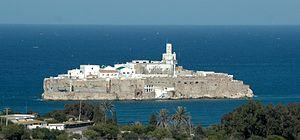
Le Peñón de Alhucemas, encore appelé par les Rifains du nord du Maroc île de Nekkor, est une petite île méditerranéenne au large des côtes du Maroc, qui constitue une des cinq plazas de soberanía espagnoles. Outre l'île elle-même, y sont rattachés deux îlots inoccupés : l'isla de Mar et l'isla de Tierra ; l'ensemble forme les îles Alhucemas. L'île est située à 800 m au large du Maroc, face à la ville d'Al Hoceïma, à 155 km à l'est de Ceuta et 100 km à l'ouest de Melilla.